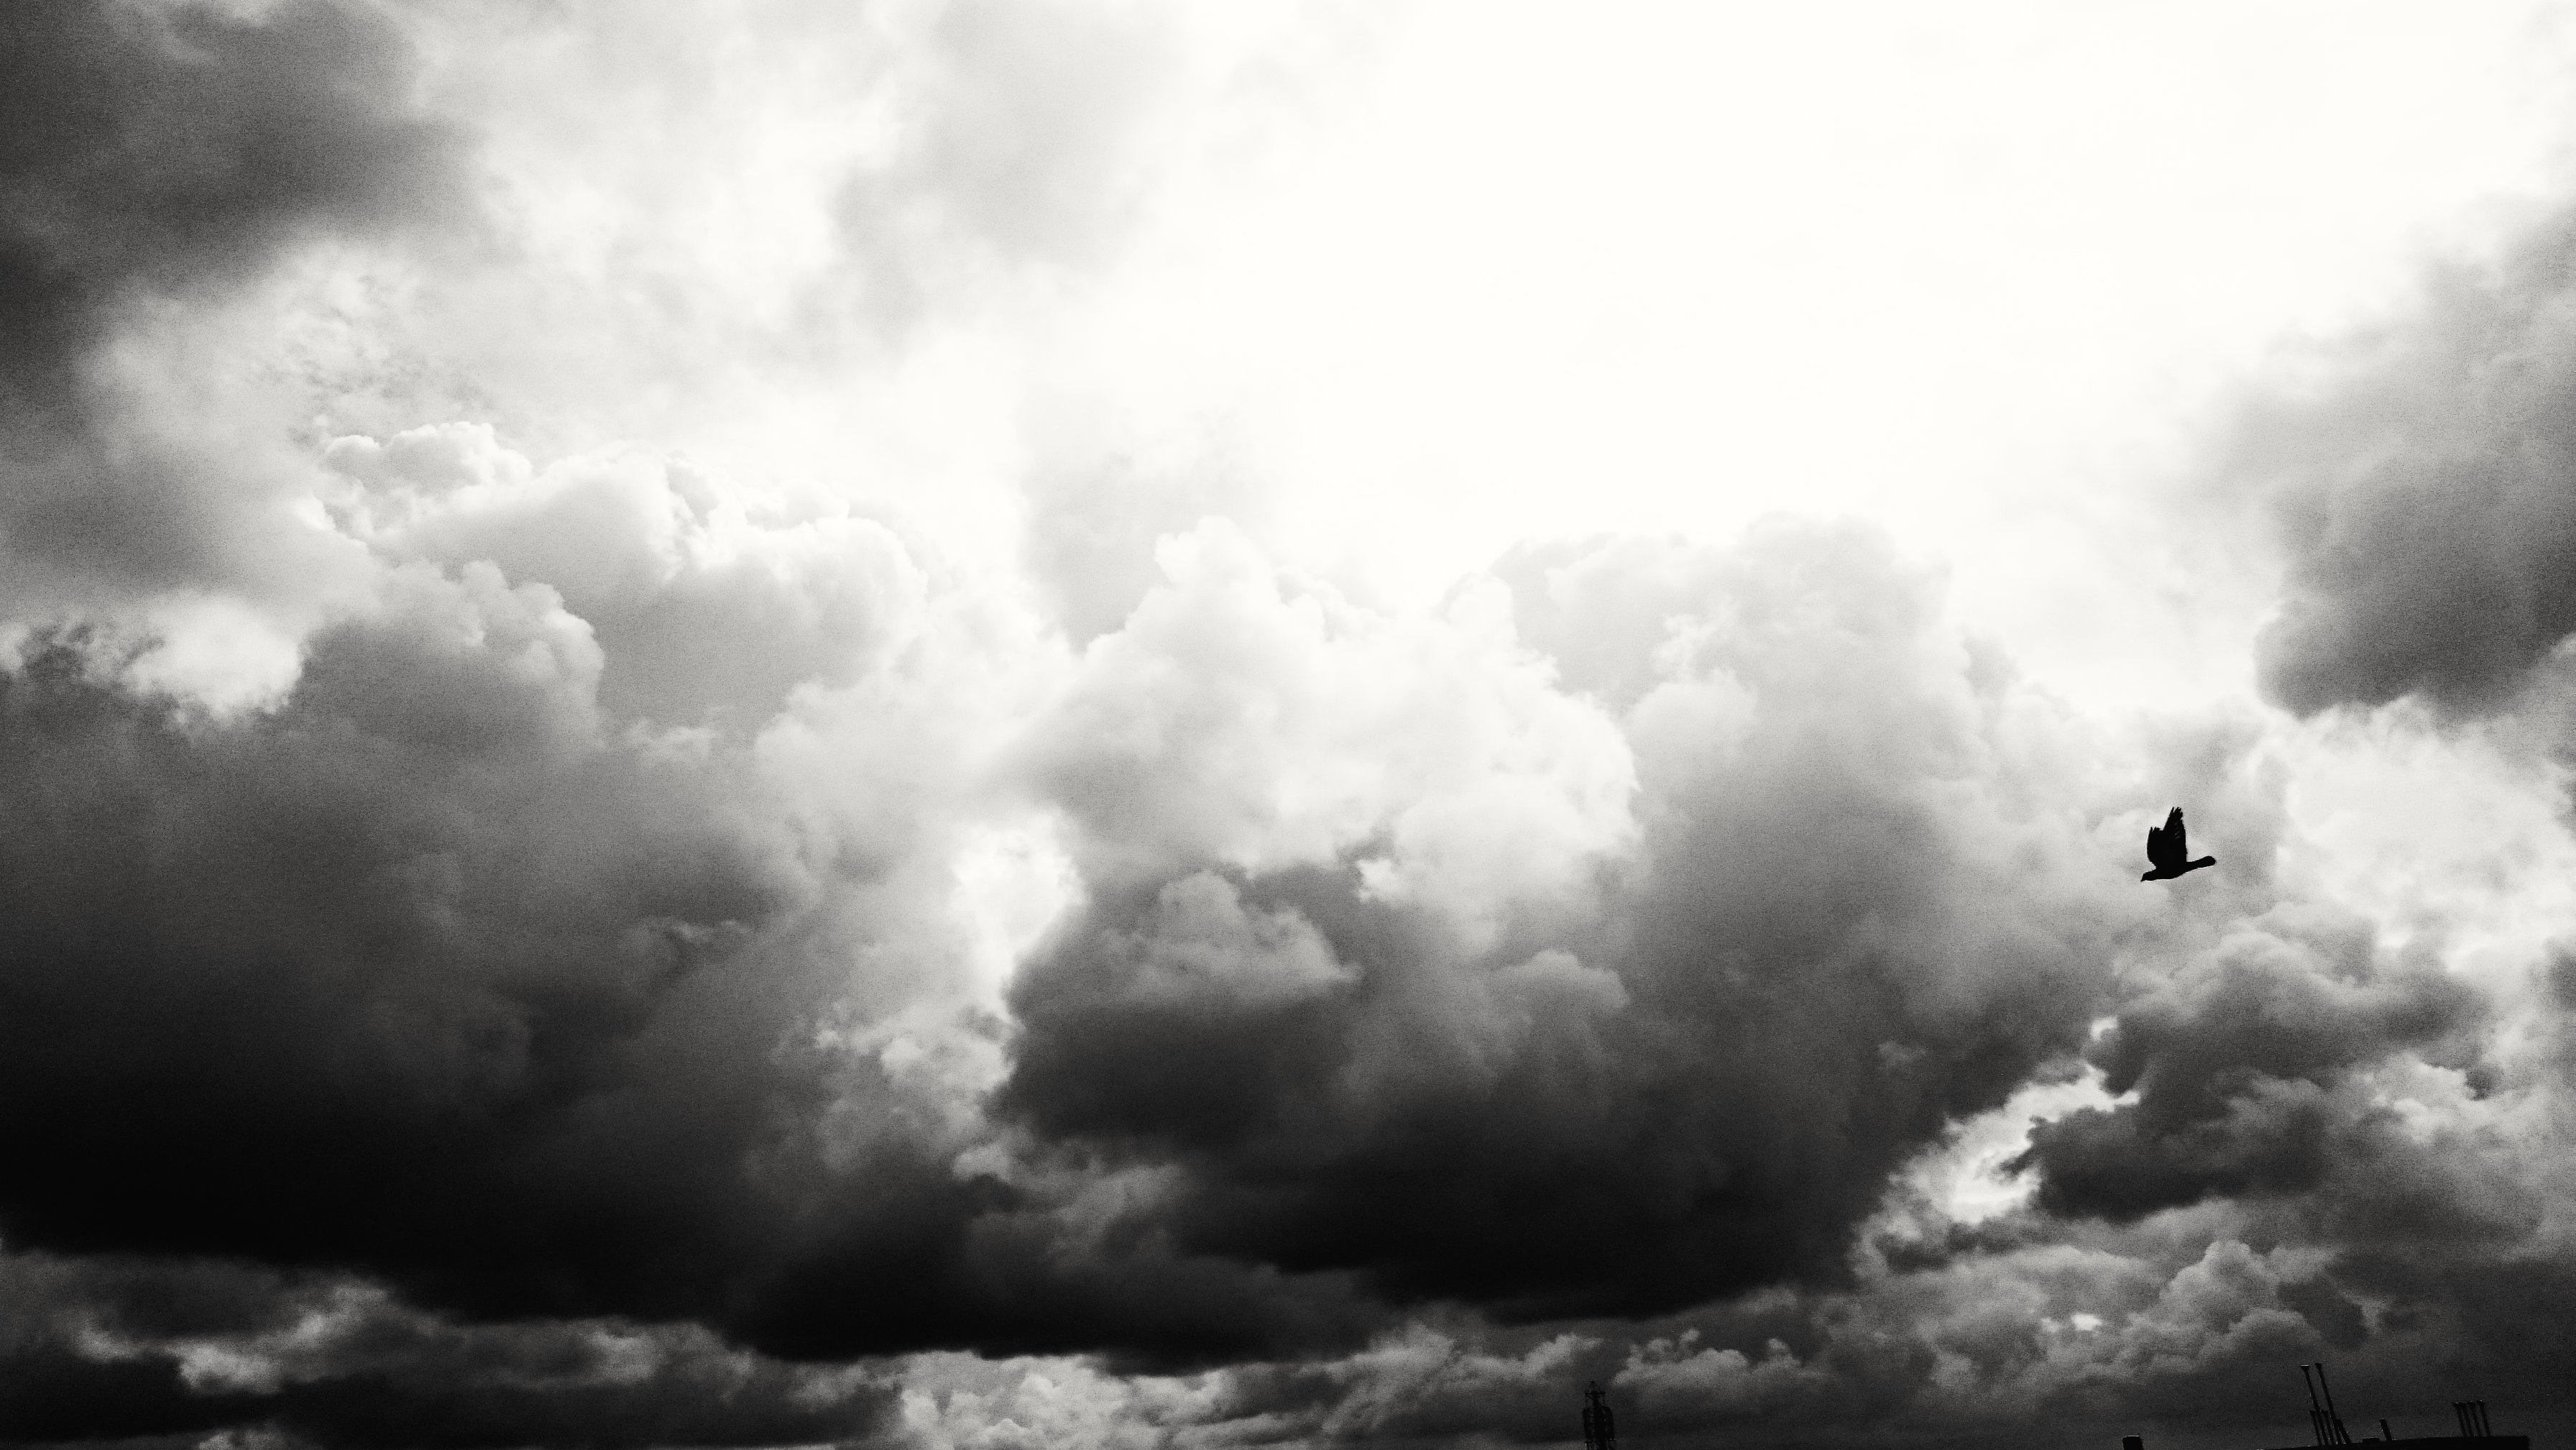
cloud, black and white, sky, sunlight, atmosphere, weather, storm, cumulus, monochrome, meteorological phenomenon, monochrome photography, atmosphere of earth, geological phenomenon